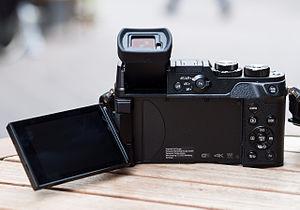
Le système Micro Four Thirds ou Micro quatre tiers est un système photographique créé par Olympus et Panasonic reposant sur des appareils photographiques compacts à objectifs interchangeables, annoncé le 5 août 2008. Les deux concepteurs initiaux sont rejoints en 2014 par Kodak.